Naomie Harris

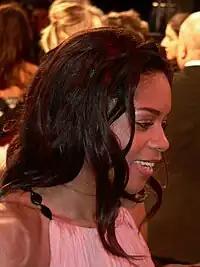
Harris at the 2007 BAFTA gala

She played Elizabeth Lavenza in Danny Boyle's stage production of Mary Shelley's "Frankenstein" for the National Theatre from 22 February to 2 May 2011. She played the lead role in "The First Grader", directed by Justin Chadwick, which was premiered on 18 May 2011 in the Seattle International Film Festival.